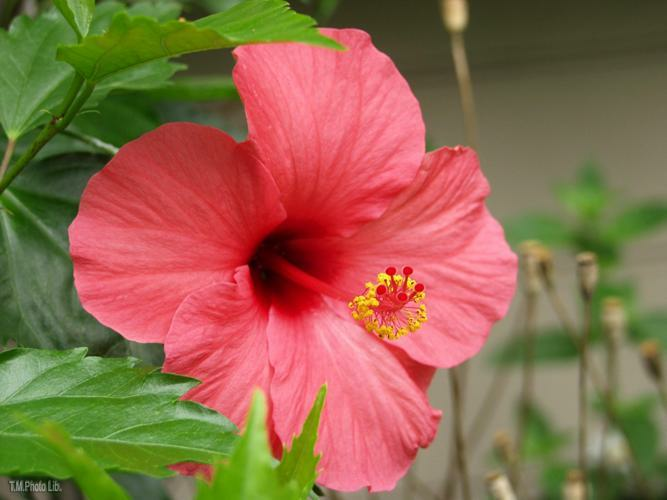
Flower: hibiscus